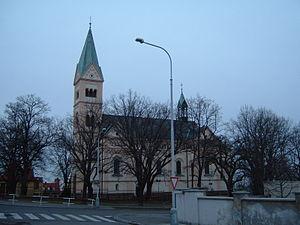
Střešovice est un quartier pragois faisant partie de l'arrondissement de Prague 6. Střešovice se trouve dans la partie ouest de Prague, enclavé entre les quartiers de Dejvice, Břevnov et Hradčany.